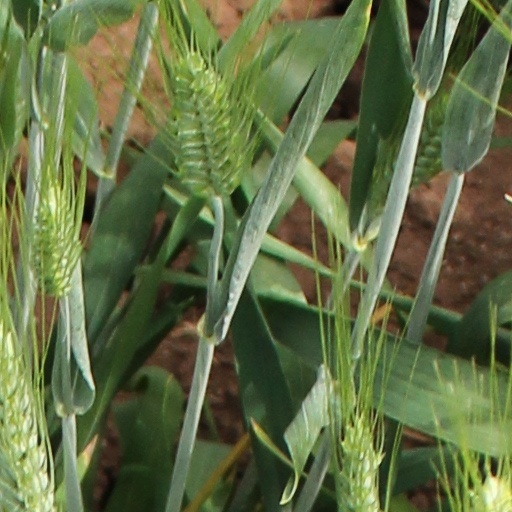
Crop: wheat